The Women's Marseillaise

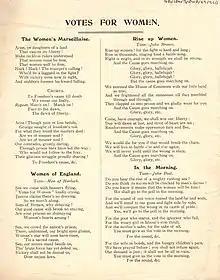
Votes for Women Songs including lyrics for "The Women's Marseillaise." "Rise Up Women," "Women of England" and "In the Morning."

"The Women's Marseillasie" was a former official anthem of the Women's Social and Political Union (WSPU). The song included words written by Florence MacAulay and was sung using the tune of La Marseillaise. Macauley lead the WSPU office in Edinburgh from 1909 to 1913.